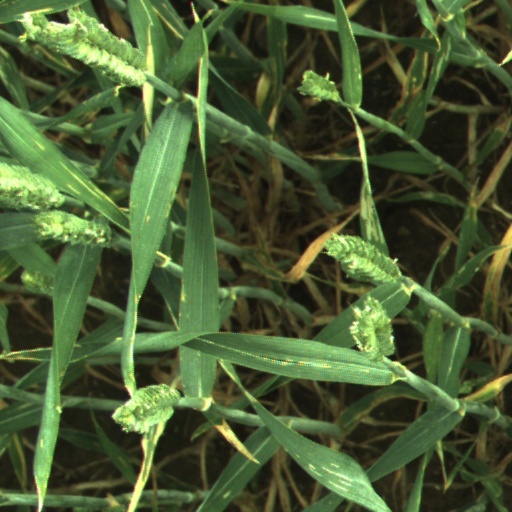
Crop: wheat